Markus Babbel

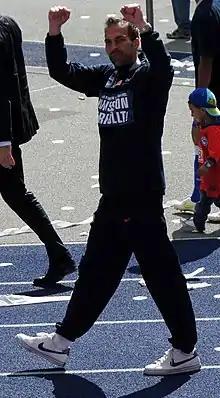
Babbel with Hertha in 2011

Following his retirement from football, Babbel remained with his last club, VfB Stuttgart, as an assistant manager.